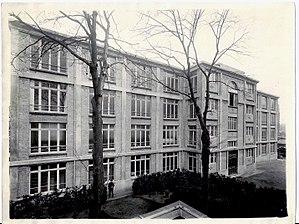
immeuble 69 boulevard Exelmans
L’École Universelle est une organisation privée française dont l'objectif est la dispense d'enseignements et de formation par correspondance. Fondée en 1907, elle répondit au bon moment au besoin d'instruction de toute une catégorie de la population française, qui pour diverses raisons n'avait pas la possibilité de suivre un enseignement classique dans les réseaux de l'éducation nationale.